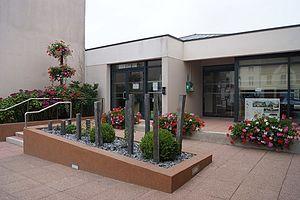
Salle de réunion Espace numérique Espace touristique
Cérences est une commune française, située dans le département de la Manche en région Normandie, peuplée de 1 819 habitants.